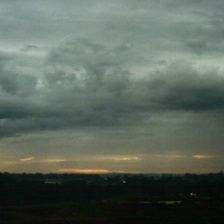
Cloud type: Nimbostratus